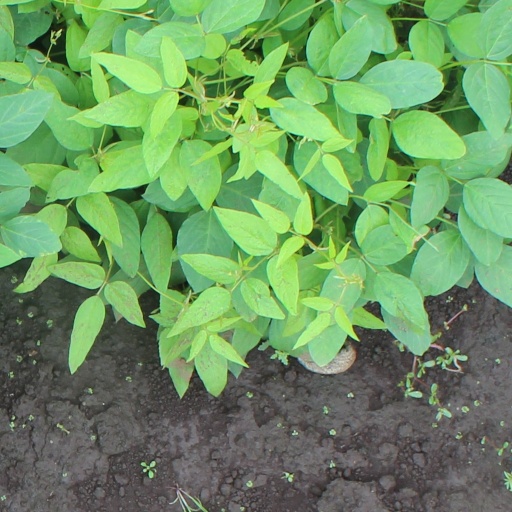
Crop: soybean